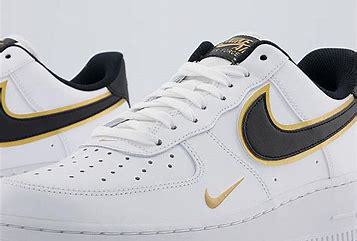
Brand: Nike
Model: Force 1 LV8